Baku Jazz Center

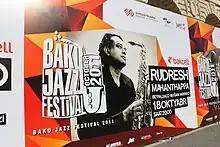
Baku International Jazz Festival 2011

The first jazz festival in Baku was held in 1969. After a break, the tradition came back in the year of 2005 and still lasts now. Every year, the festival invites jazz stars from around the world to Baku. Azerbaijani jazz performers, in their turn, are participants and winners of international jazz festivals and competitions. Azerbaijan has talented jazz musicians such as Vagif Mustafazadeh and Rafig Babayev.